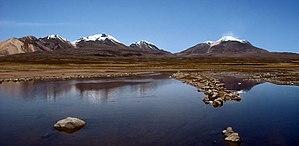
Les Nevados de Quimsachata sont un groupe de trois volcans alignés dans le sens nord-sud sur la frontière entre la Bolivie et le Chili. Ce sont tous des stratovolcans ayant probablement été actifs pendant l'Holocène. Le plus élevé d'entre eux est l'Acotango avec 6 052 mètres d'altitude, les deux autres étant le Humarata et le Capurata.